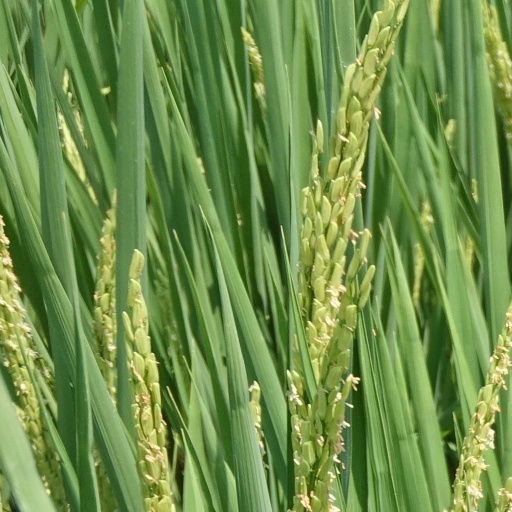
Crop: rice